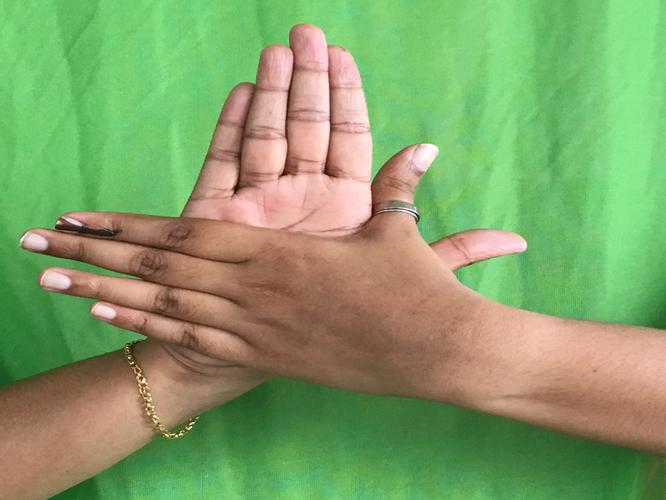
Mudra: Chakra
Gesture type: double_hand